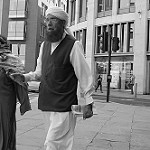
Label: B & W